Kobi Farhi

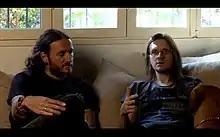
Kobi Farhi and Steven Wilson in 2011

Besides his involvement with Orphaned Land, Farhi has worked as a musical editor at Century Media Records, the label to which the band is signed, editing a compilation titled "Oriental Metal". He has also contributed guest vocals to a number of albums by other artists, such as North of South (Spain), Arkan (France), Amaseffer (Israel), Magor (Israel), Subterranean Masquerade (Israel), Melted Space (France), Enzo Donnarumma (Italy), and Moran Magal (Israel). He has also collaborated with Steven Wilson, Erkin Koray, and Yehuda Poliker. Farhi participated in the 2013 "Rise Up (Colors of Peace)" musical project. He also recorded a cover of "Jeremy" by Pearl Jam with fellow musicians, as part of a campaign to get the band to perform in Israel.